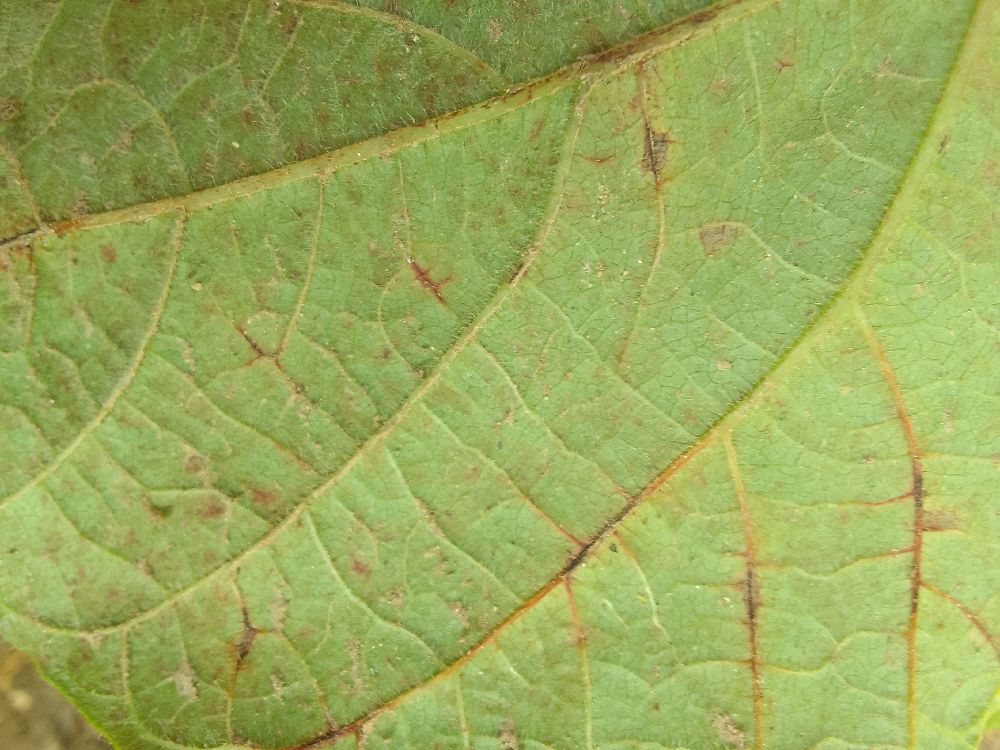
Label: anthracnose